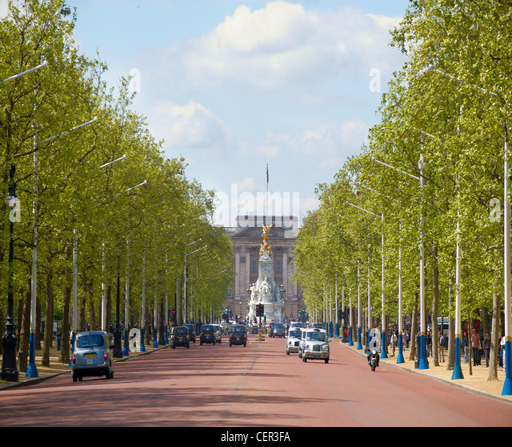
palace viewed on a spring day